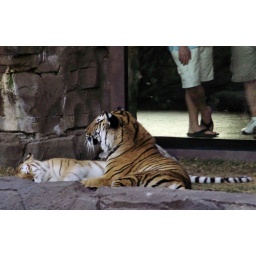
It just seems the large male was self conscious about sleeping in front of tourists.